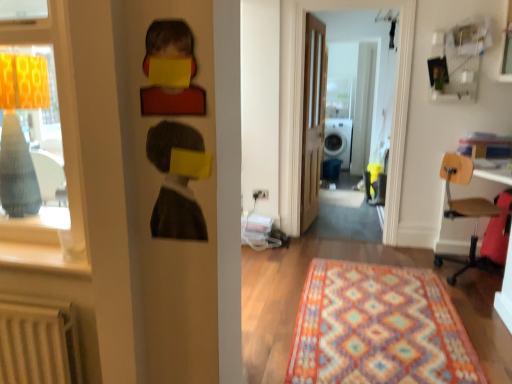
Question: Pinpoint several spots in the vacant area that lies to the right of wooden door at center. Your answer should be formatted as a list of tuples, i.e. [(x1, y1)], where each tuple contains the x and y coordinates of a point satisfying the conditions above. The coordinates should be between 0 and 1, indicating the normalized pixel locations of the points in the image.
Answer: [(0.665, 0.584)]